Cro-Magnon

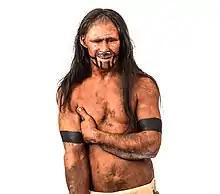
Reconstruction of a decorated Cro-Magnon man

Over 70 dwellings constructed by Cro-Magnons out of mammoth bones have been identified, primarily from the Russian Plain, possibly semi-permanent hunting camps. They seem to have built tipis and yarangas. These were typically constructed following the LGM after 22,000 years ago by Epi-Gravettian peoples; the earliest hut identified comes from the Molodova I site, Ukraine, which was dated to 44,000 years ago (making it possible it was built by Neanderthals). Typically, these huts measured in diameter, or if oval shaped. Huts could get as small as . One of the largest huts has a diameter of —a 25,000-year-old hut identified in Kostenki, Russia—and was constructed out of 64 mammoth skulls, but given the little evidence of occupation, this is postulated to have been used for food storage rather than as a living space. Some huts have burned bones, which has typically been interpreted as bones used as fuel for fireplaces due to the scarcity of firewood, and/or disposal of waste. A few huts, however, have evidence of wood burning, or mixed wood/bone burning.